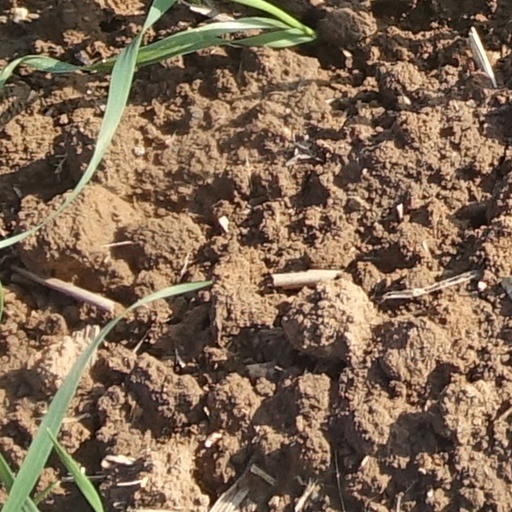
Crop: wheat